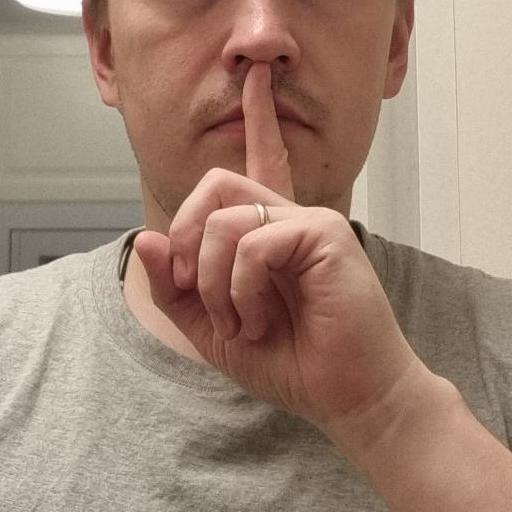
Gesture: mute